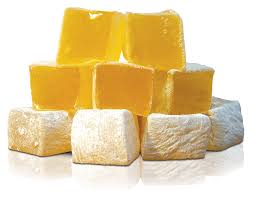
Yemek: lokum